Fred Waring

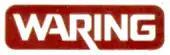
A logo used by Waring Corporation in the 1970s

In the 1930s, inventor Frederick Jacob Osius went to Waring for financial backing for an electric blender he had patented. The Osius patent (#2,109,501) was filed March 13, 1937, and awarded March 1, 1938. A patent for the technology was granted in the United States, Canada, and France.